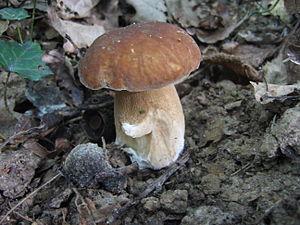
Cèpe de Bordeaux
Cet article contient une liste des espèces de champignon du genre Boletus.